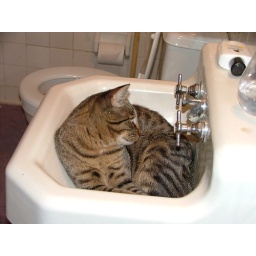
cat in sink